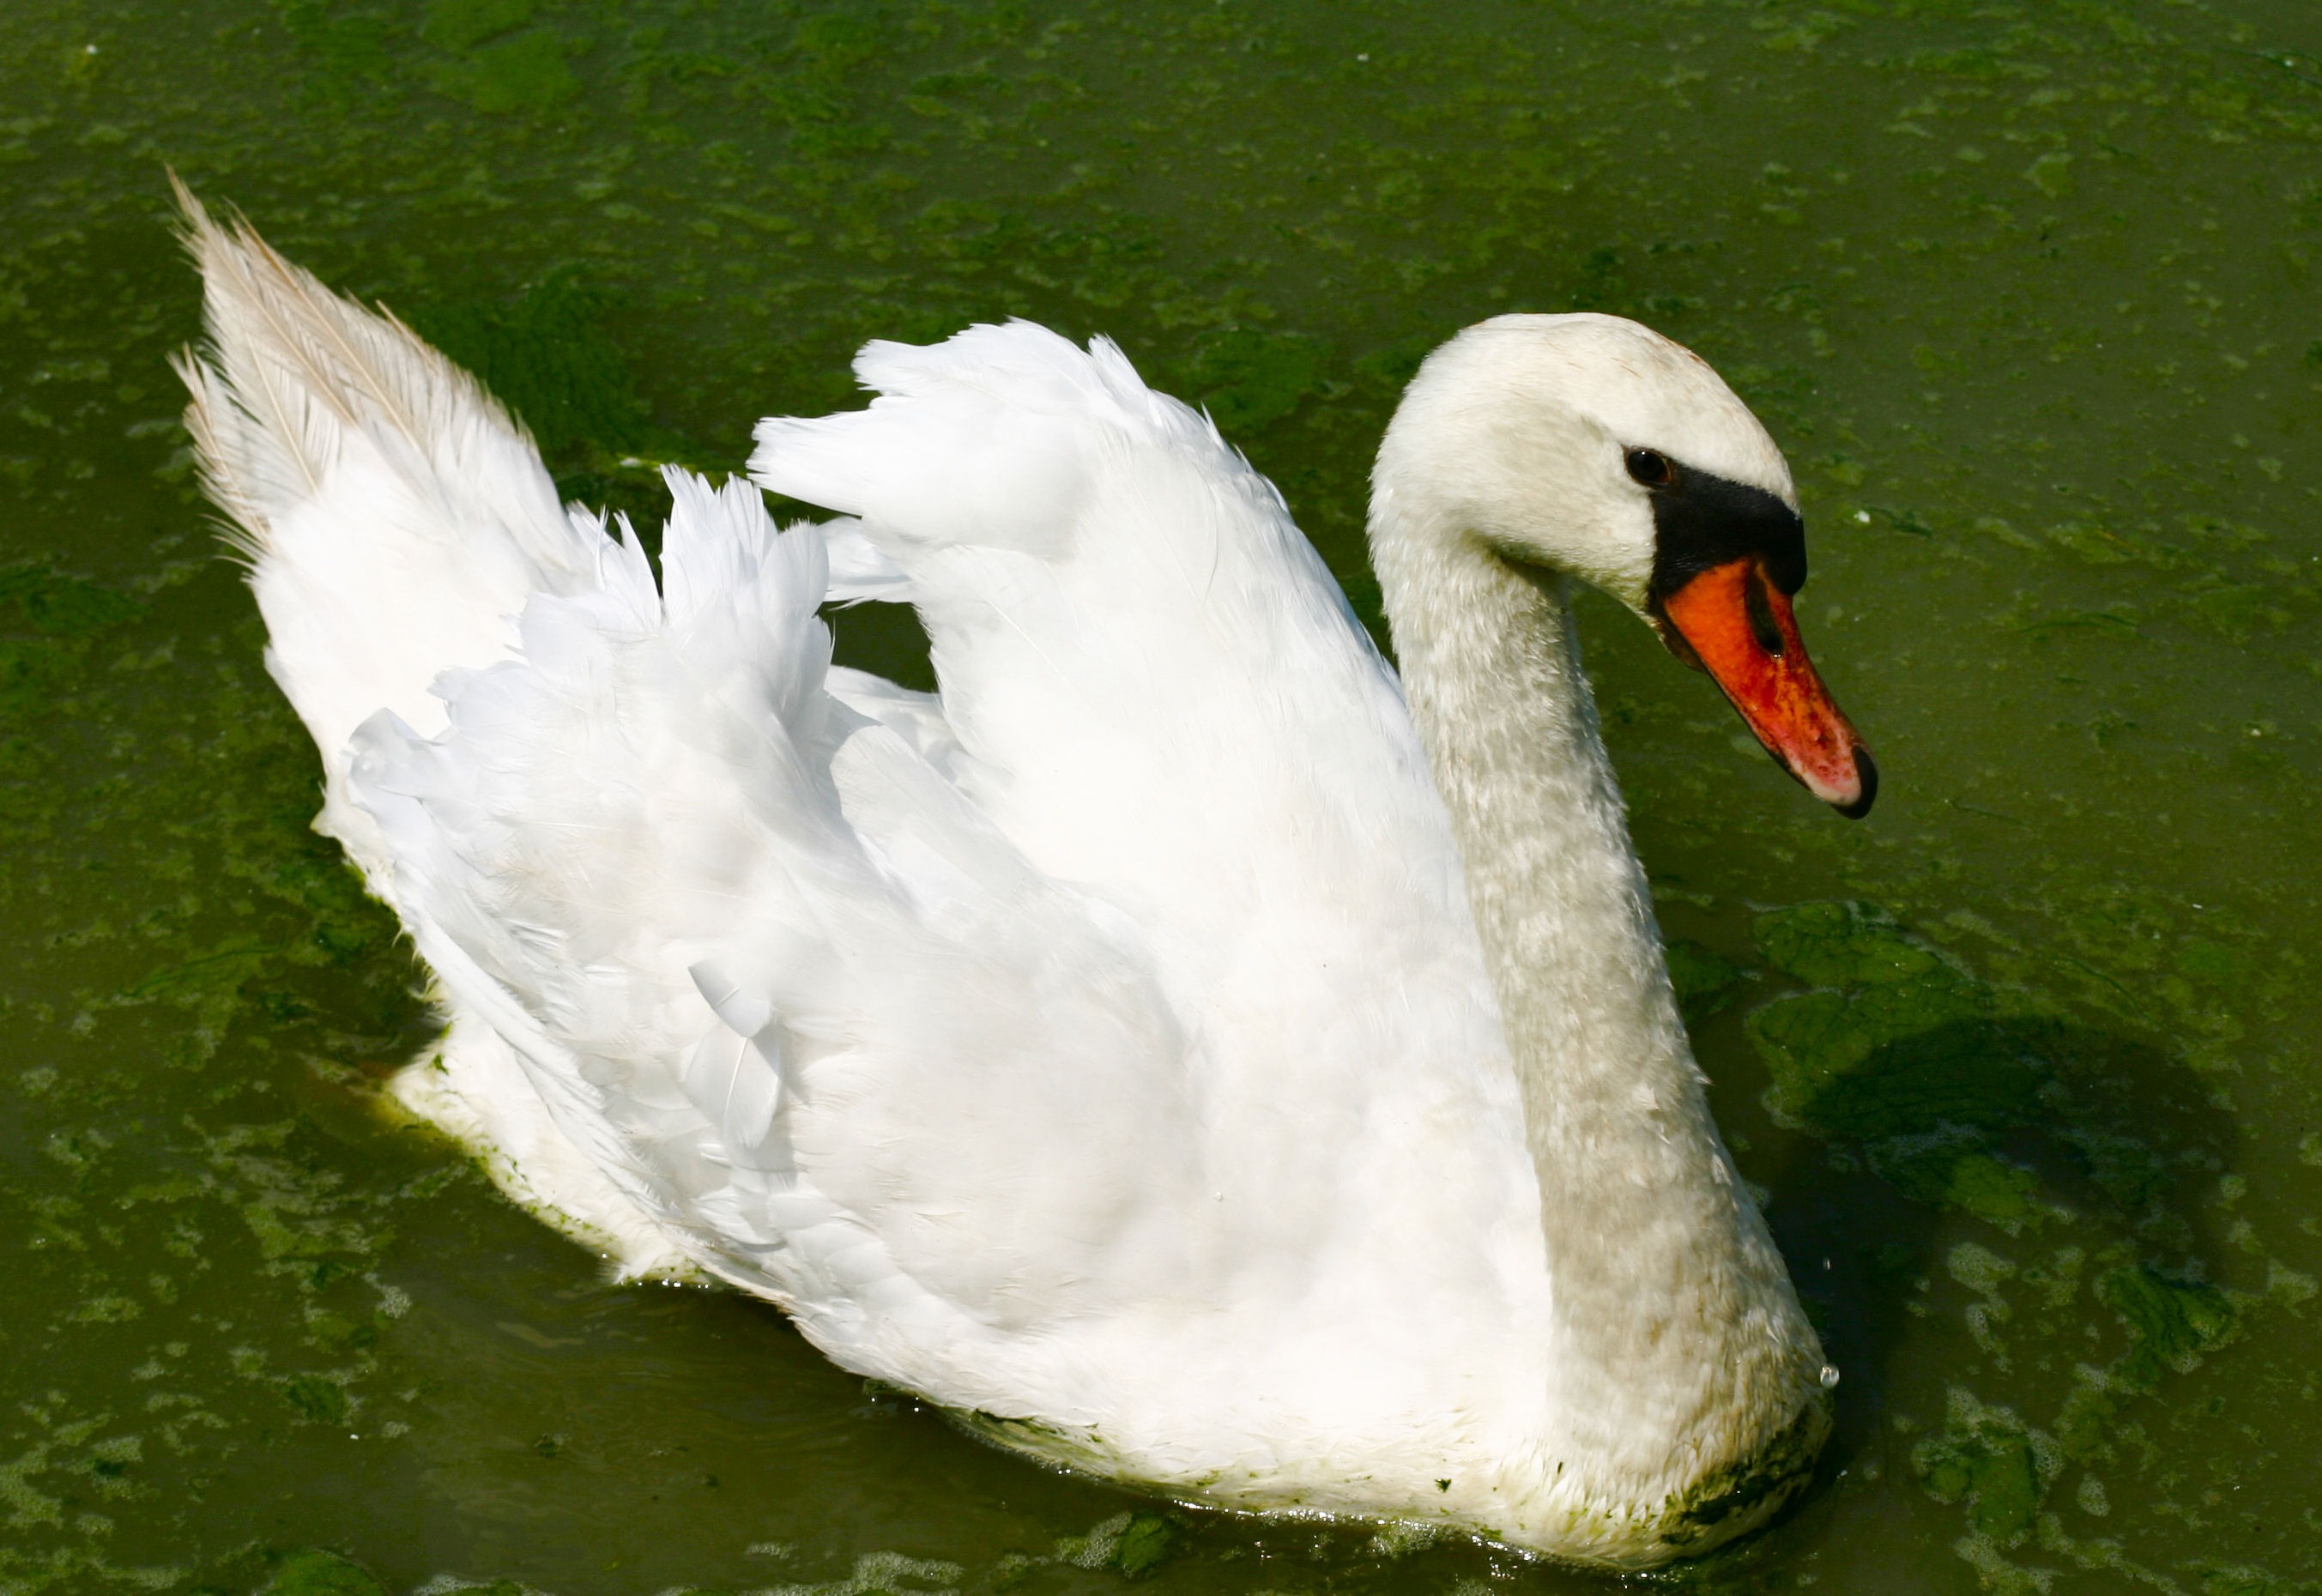
water, nature, bird, wing, lake, animal, beak, fauna, swimming, wild life, swan, outside, duck, vertebrate, feathered, waterfowl, waterbird, water bird, white swan, ducks geese and swans